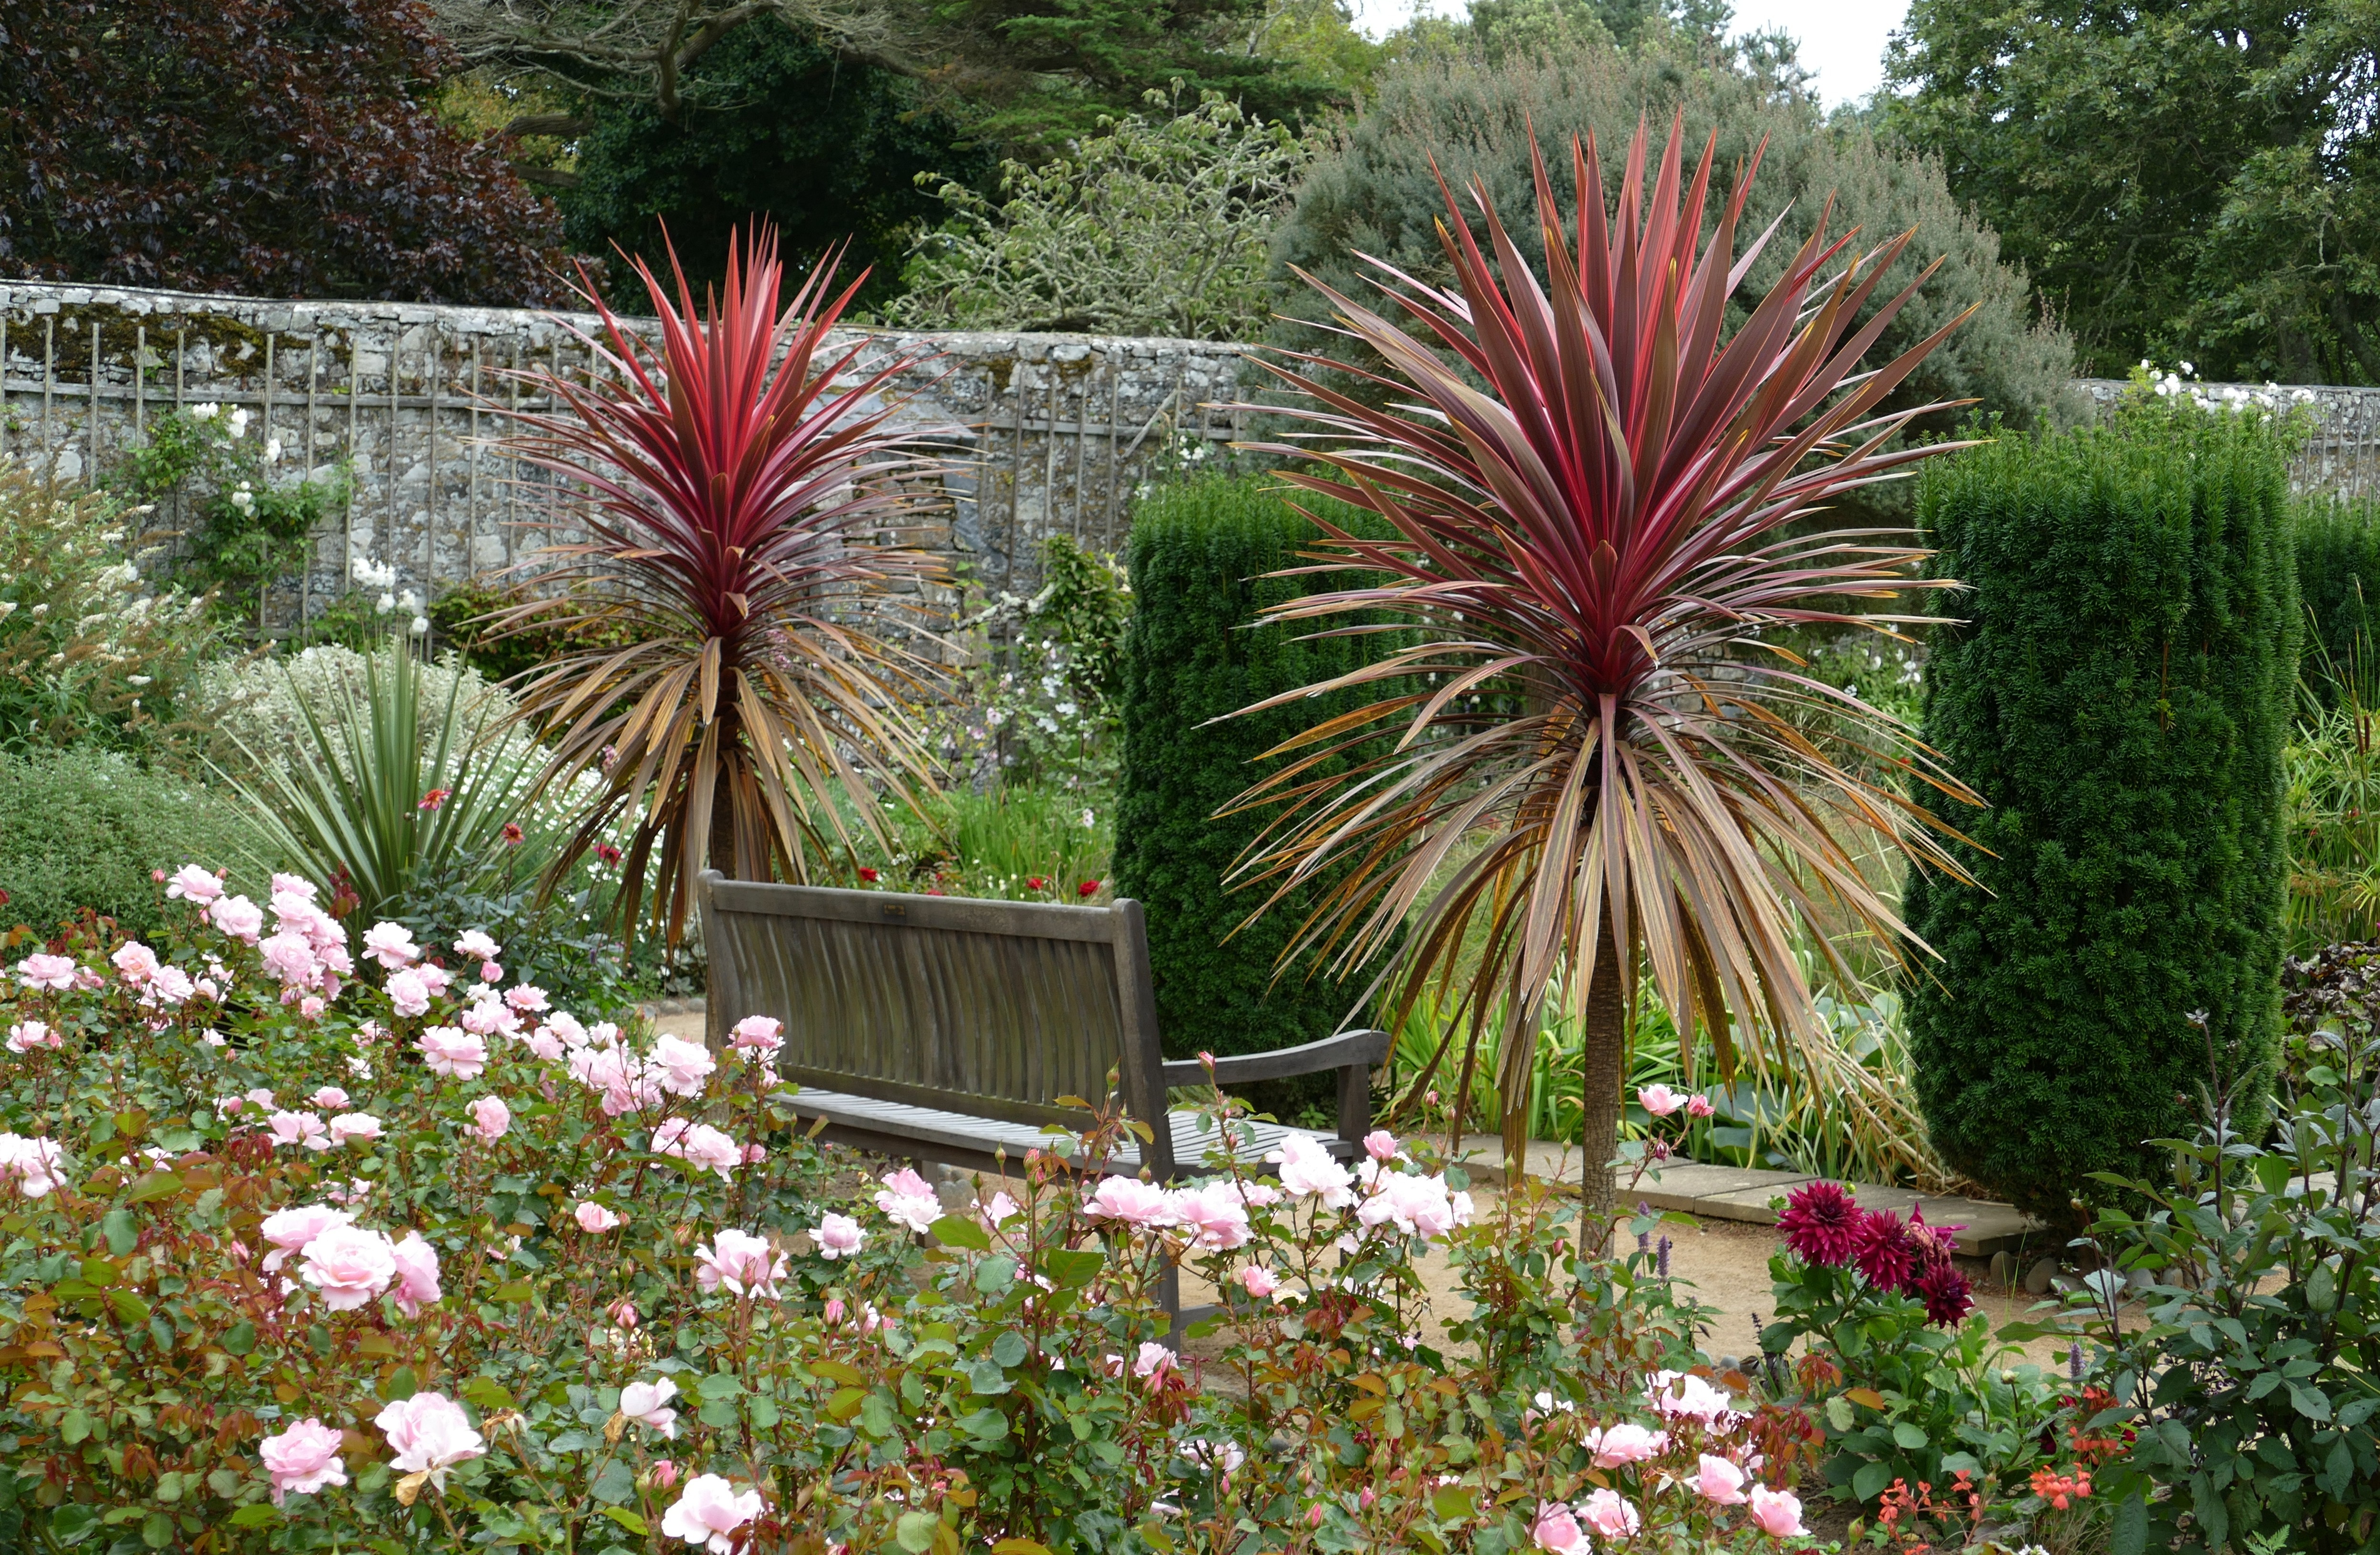
tree, plant, lawn, flower, wall, park, backyard, botany, garden, flora, flowers, roses, england, shrub, botanical garden, yard, jersey, united kingdom, flowering plant, channel islands, sark, land plant, arecales